Philodendron

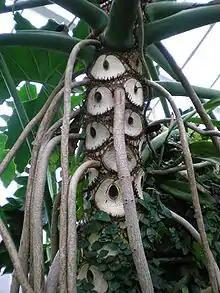
"Thaumatophyllum bipinnatifidum", the stem showing typical leaf scars and adventitious roots

Philodendron are usually extremely distinctive and not usually confused with other genera, although a few exceptions in the genera "Anthurium" and "Homalomena" resemble "Philodendron".